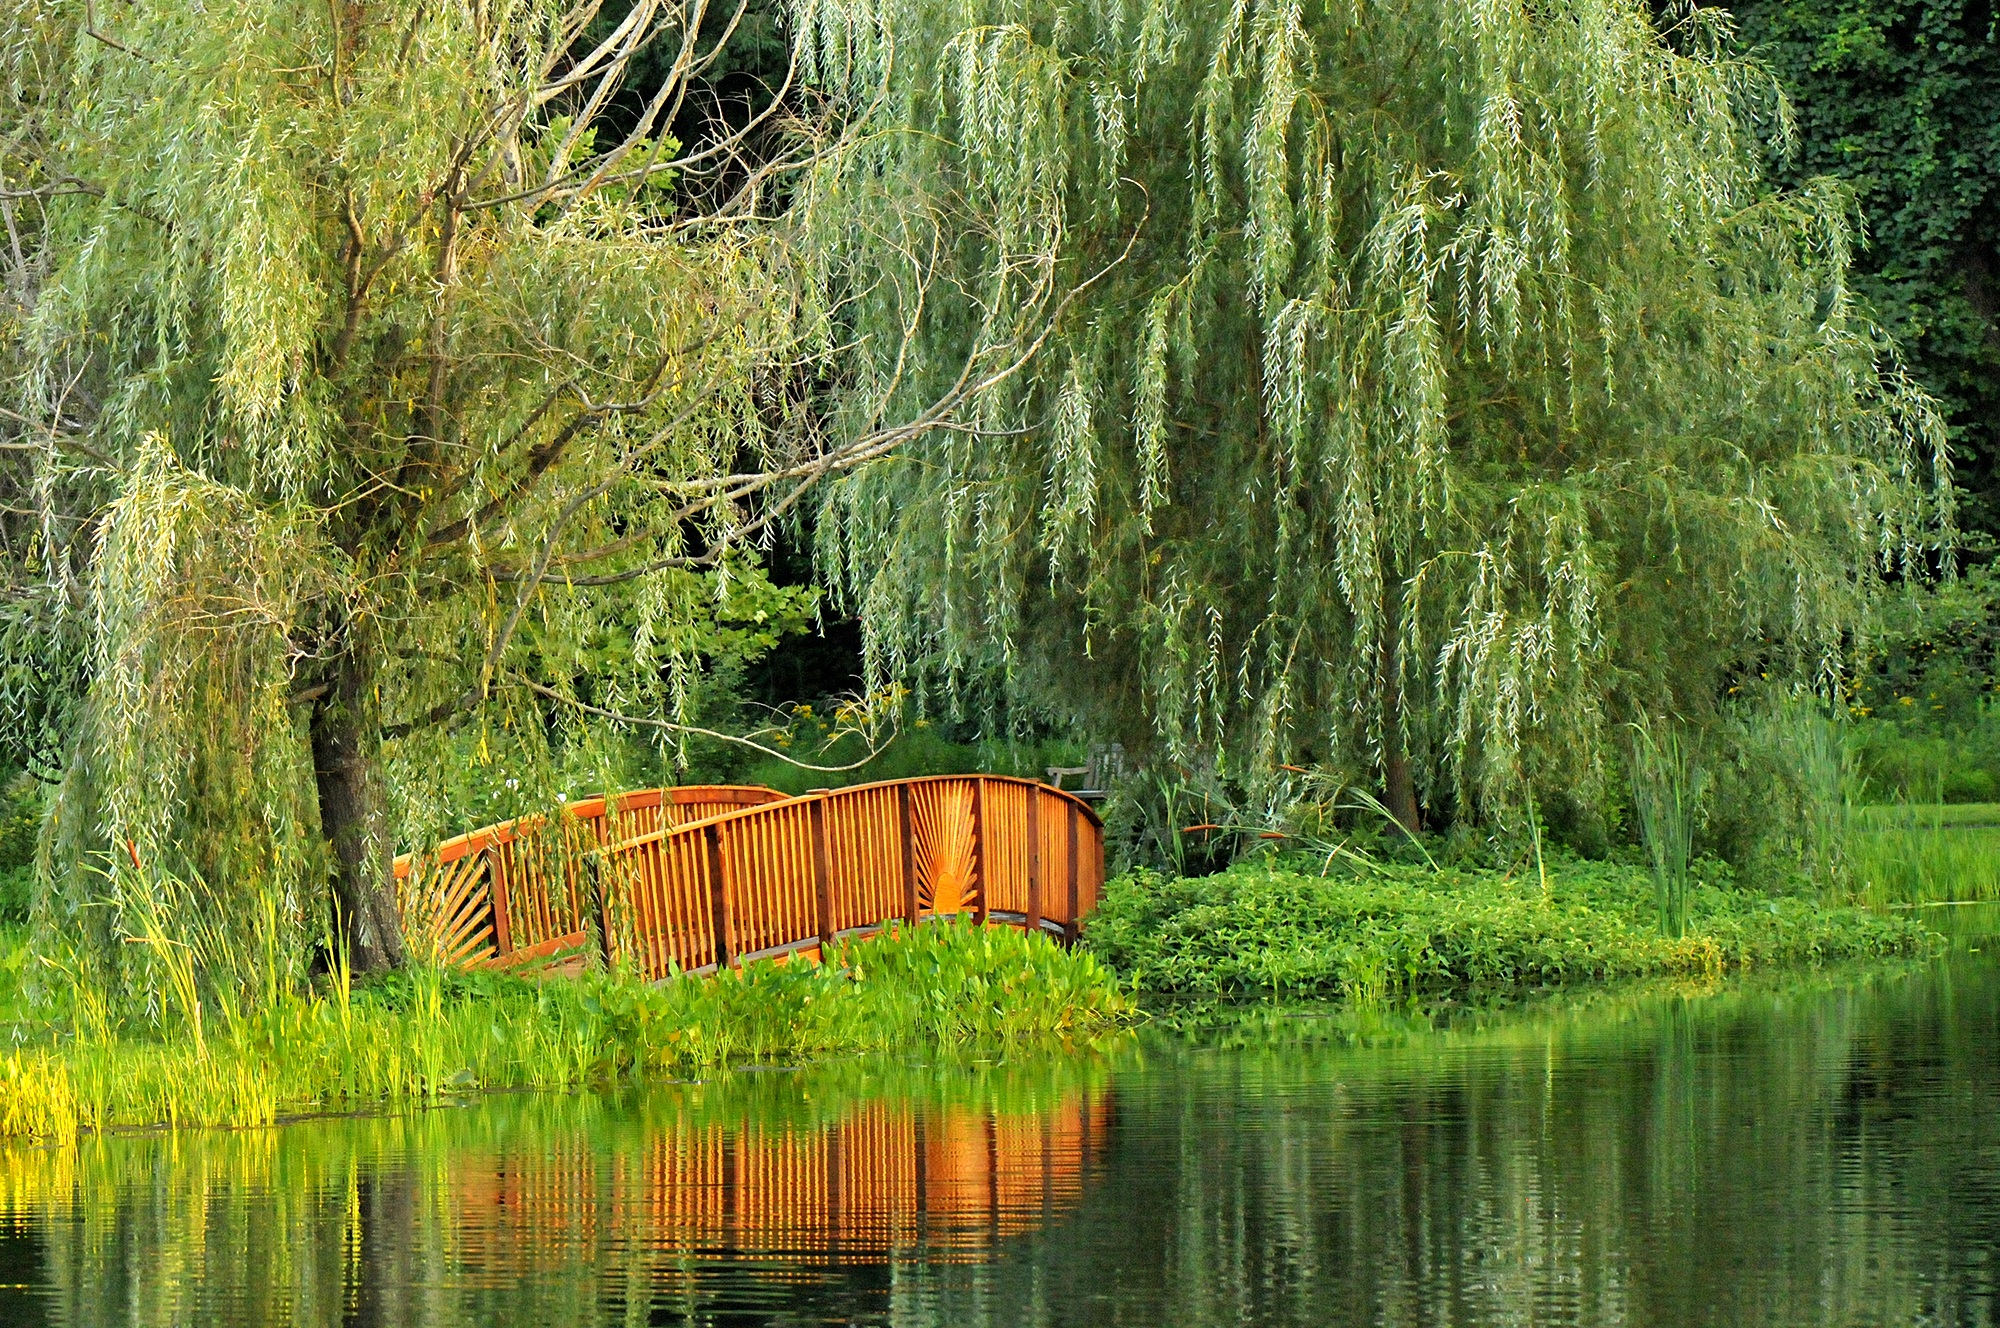
landscape, tree, water, nature, forest, outdoor, swamp, wilderness, branch, plant, bridge, leaf, flower, lake, river, pond, green, reflection, peaceful, natural, autumn, park, scenery, calm, botany, garden, willow, wetland, scene, woodland, habitat, ecosystem, virginia, biome, old growth forest, natural environment, woody plant, temperate coniferous forest